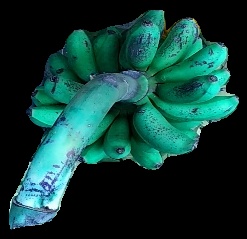
Variety: rasbale
Grade: grade3